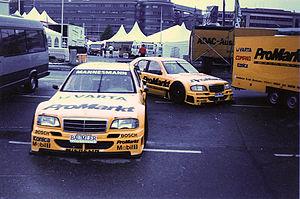
La Mercedes-Benz W202 AMG DTM est une voiture de course fabriquée pars Mercedes-Benz et Mercedes-AMG en 1994 et 1996. Spécialement conçu pour le championnat Deutsche Tourenwagen Meisterschaft, elle sera basée sur la Mercedes-Benz Type 202 de base.